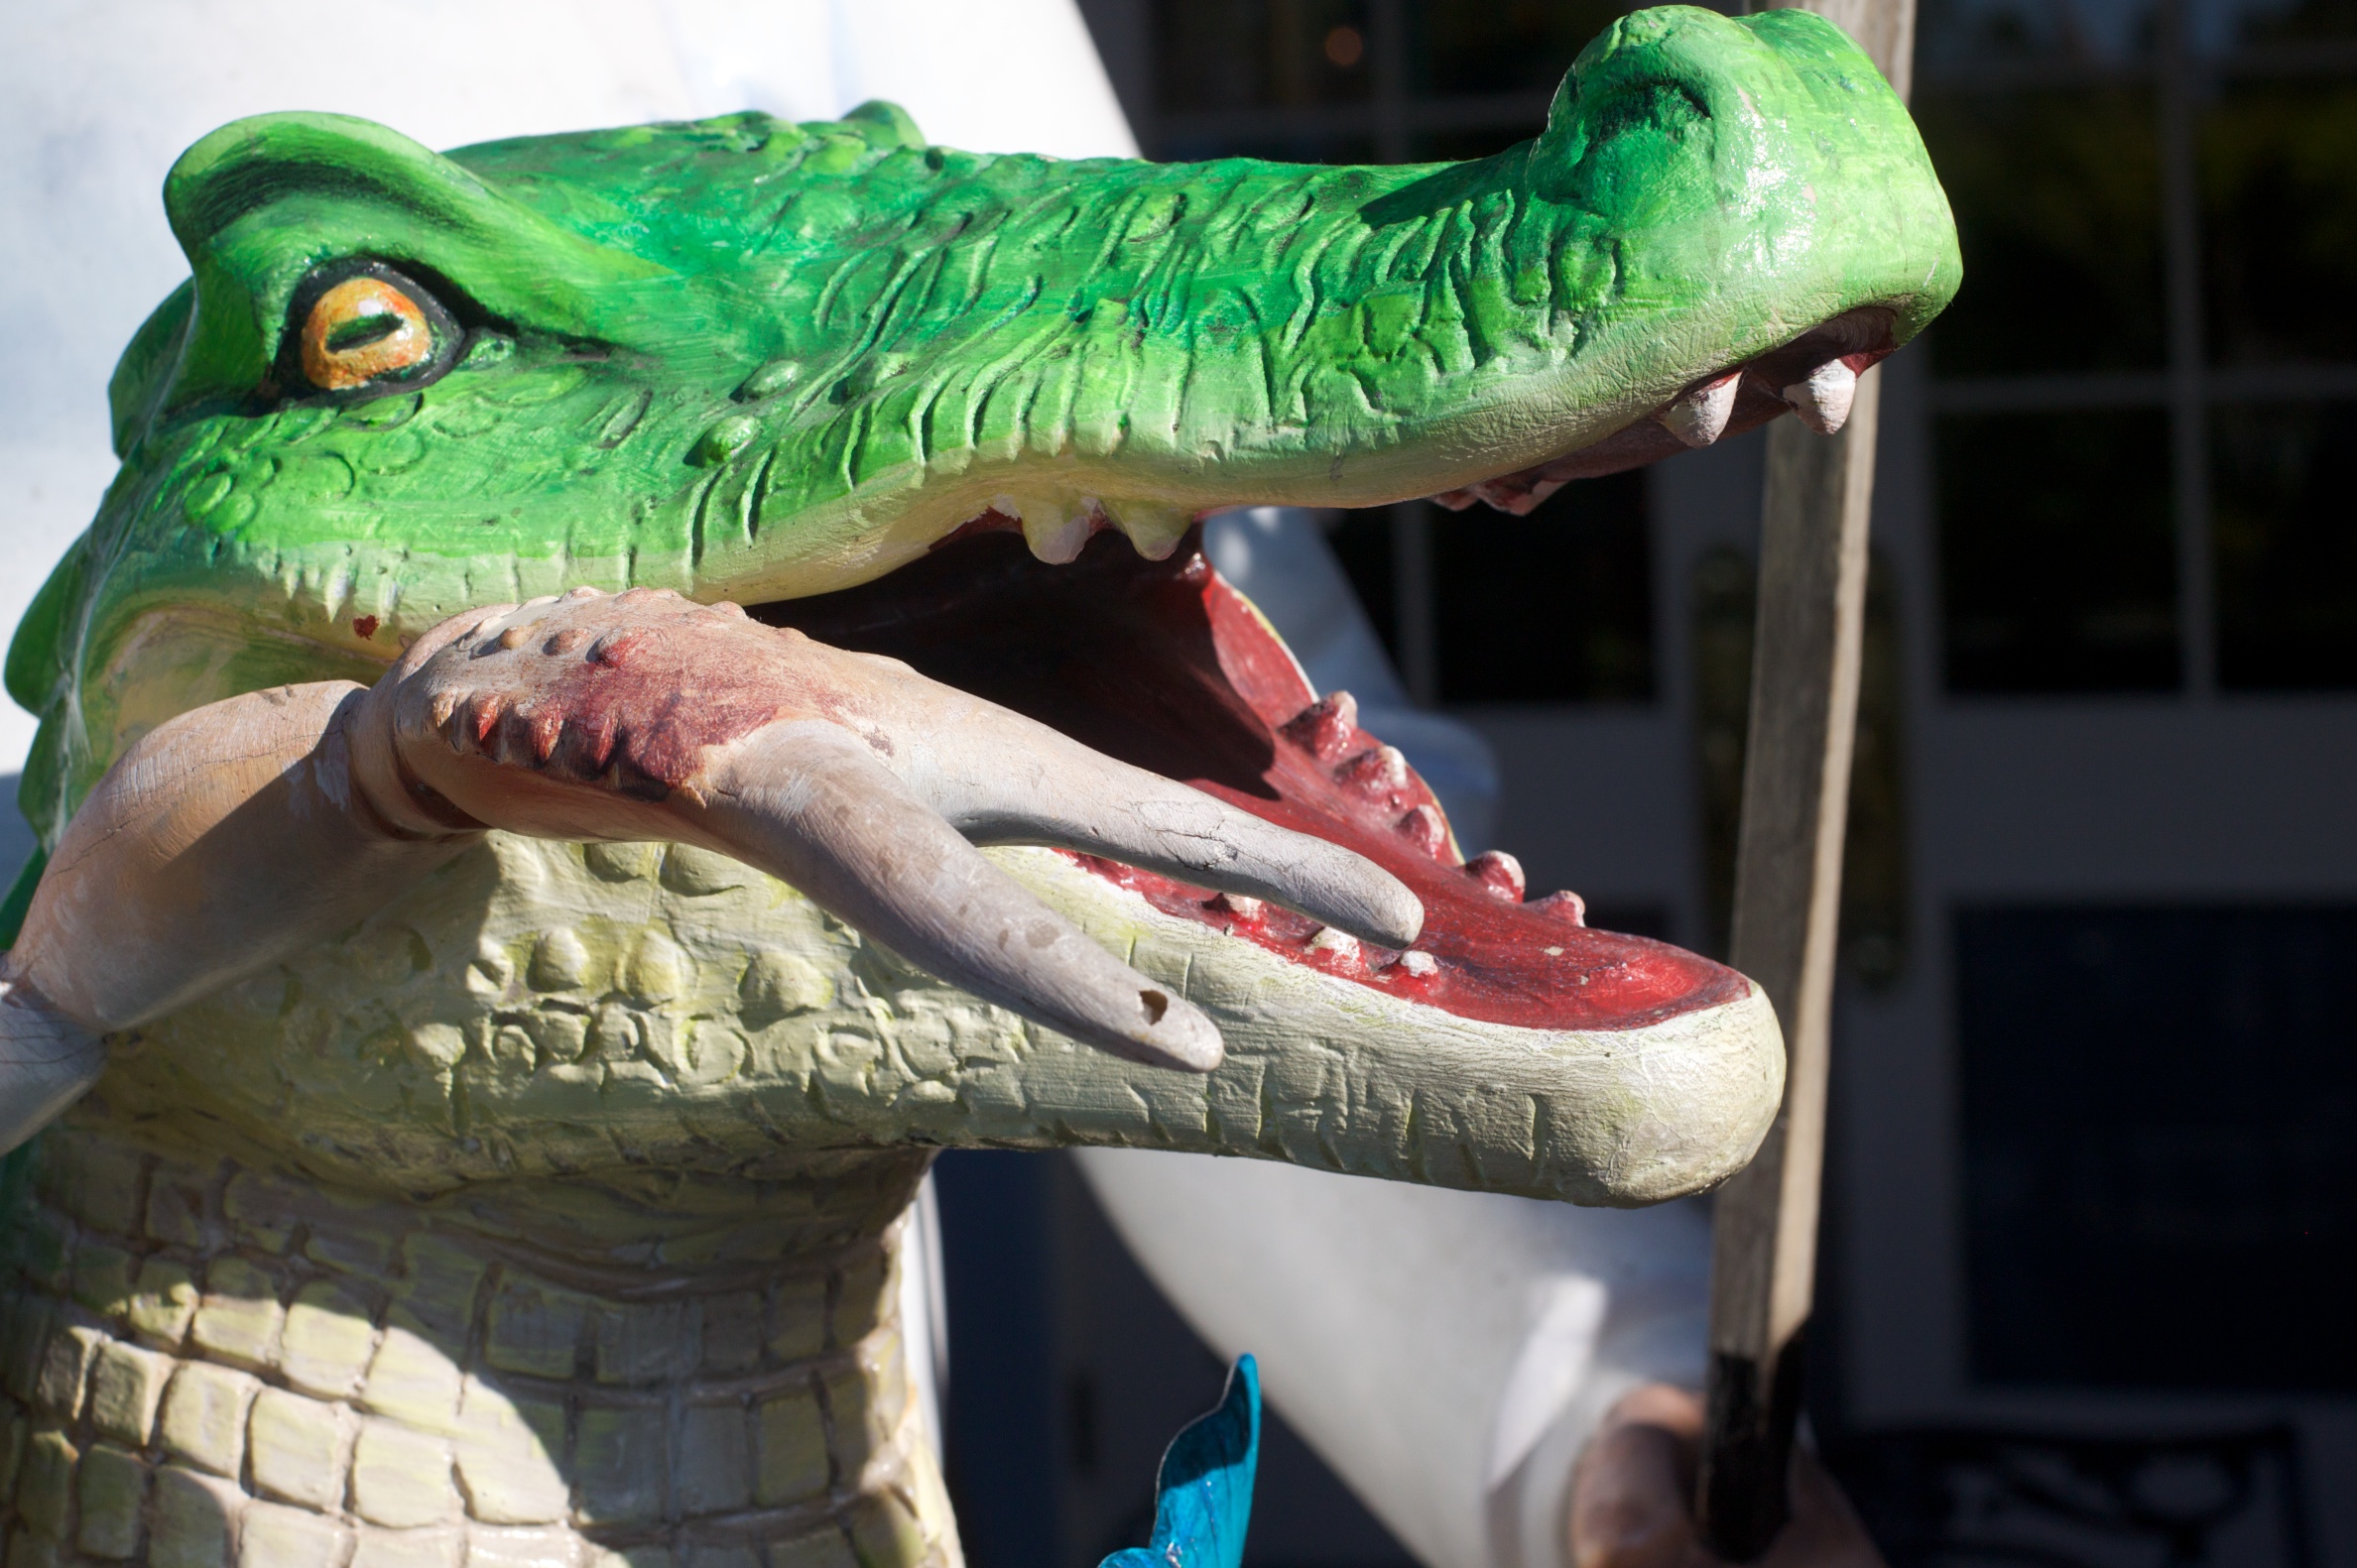
reptile, iguana, dinosaur, tyrannosaurus, velociraptor